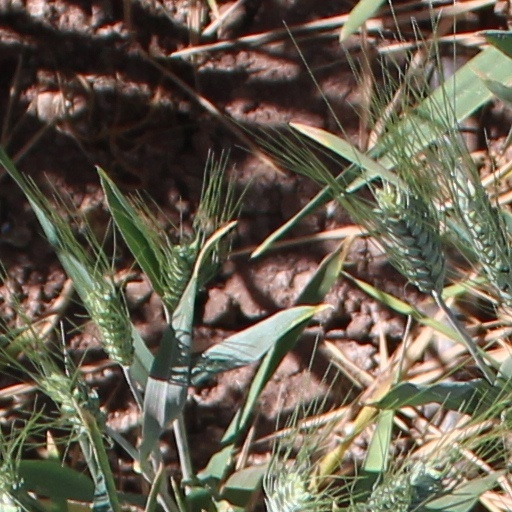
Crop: wheat